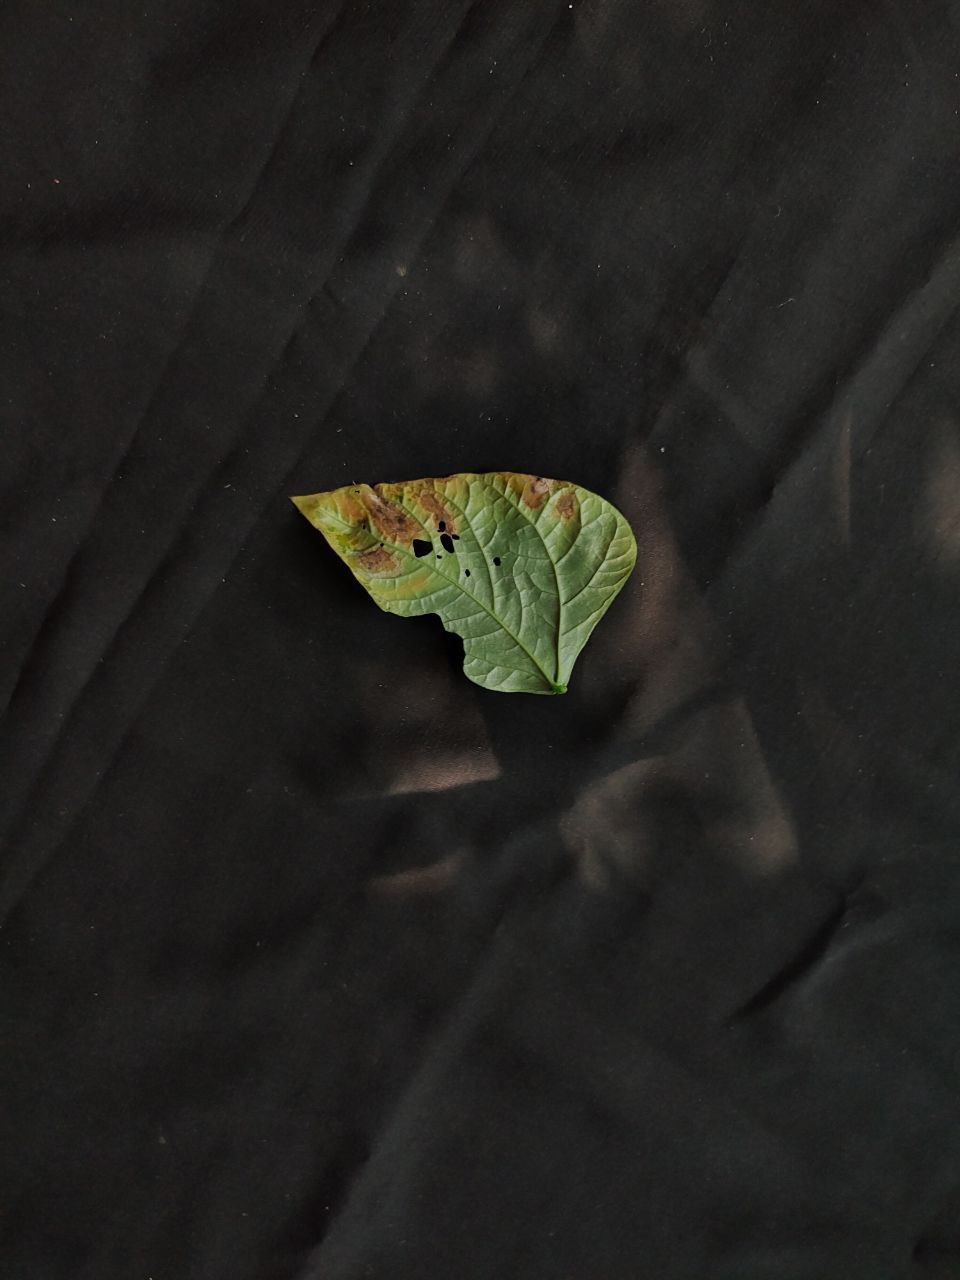
Crop: cowpea
Leaf condition: Bacterial wilt